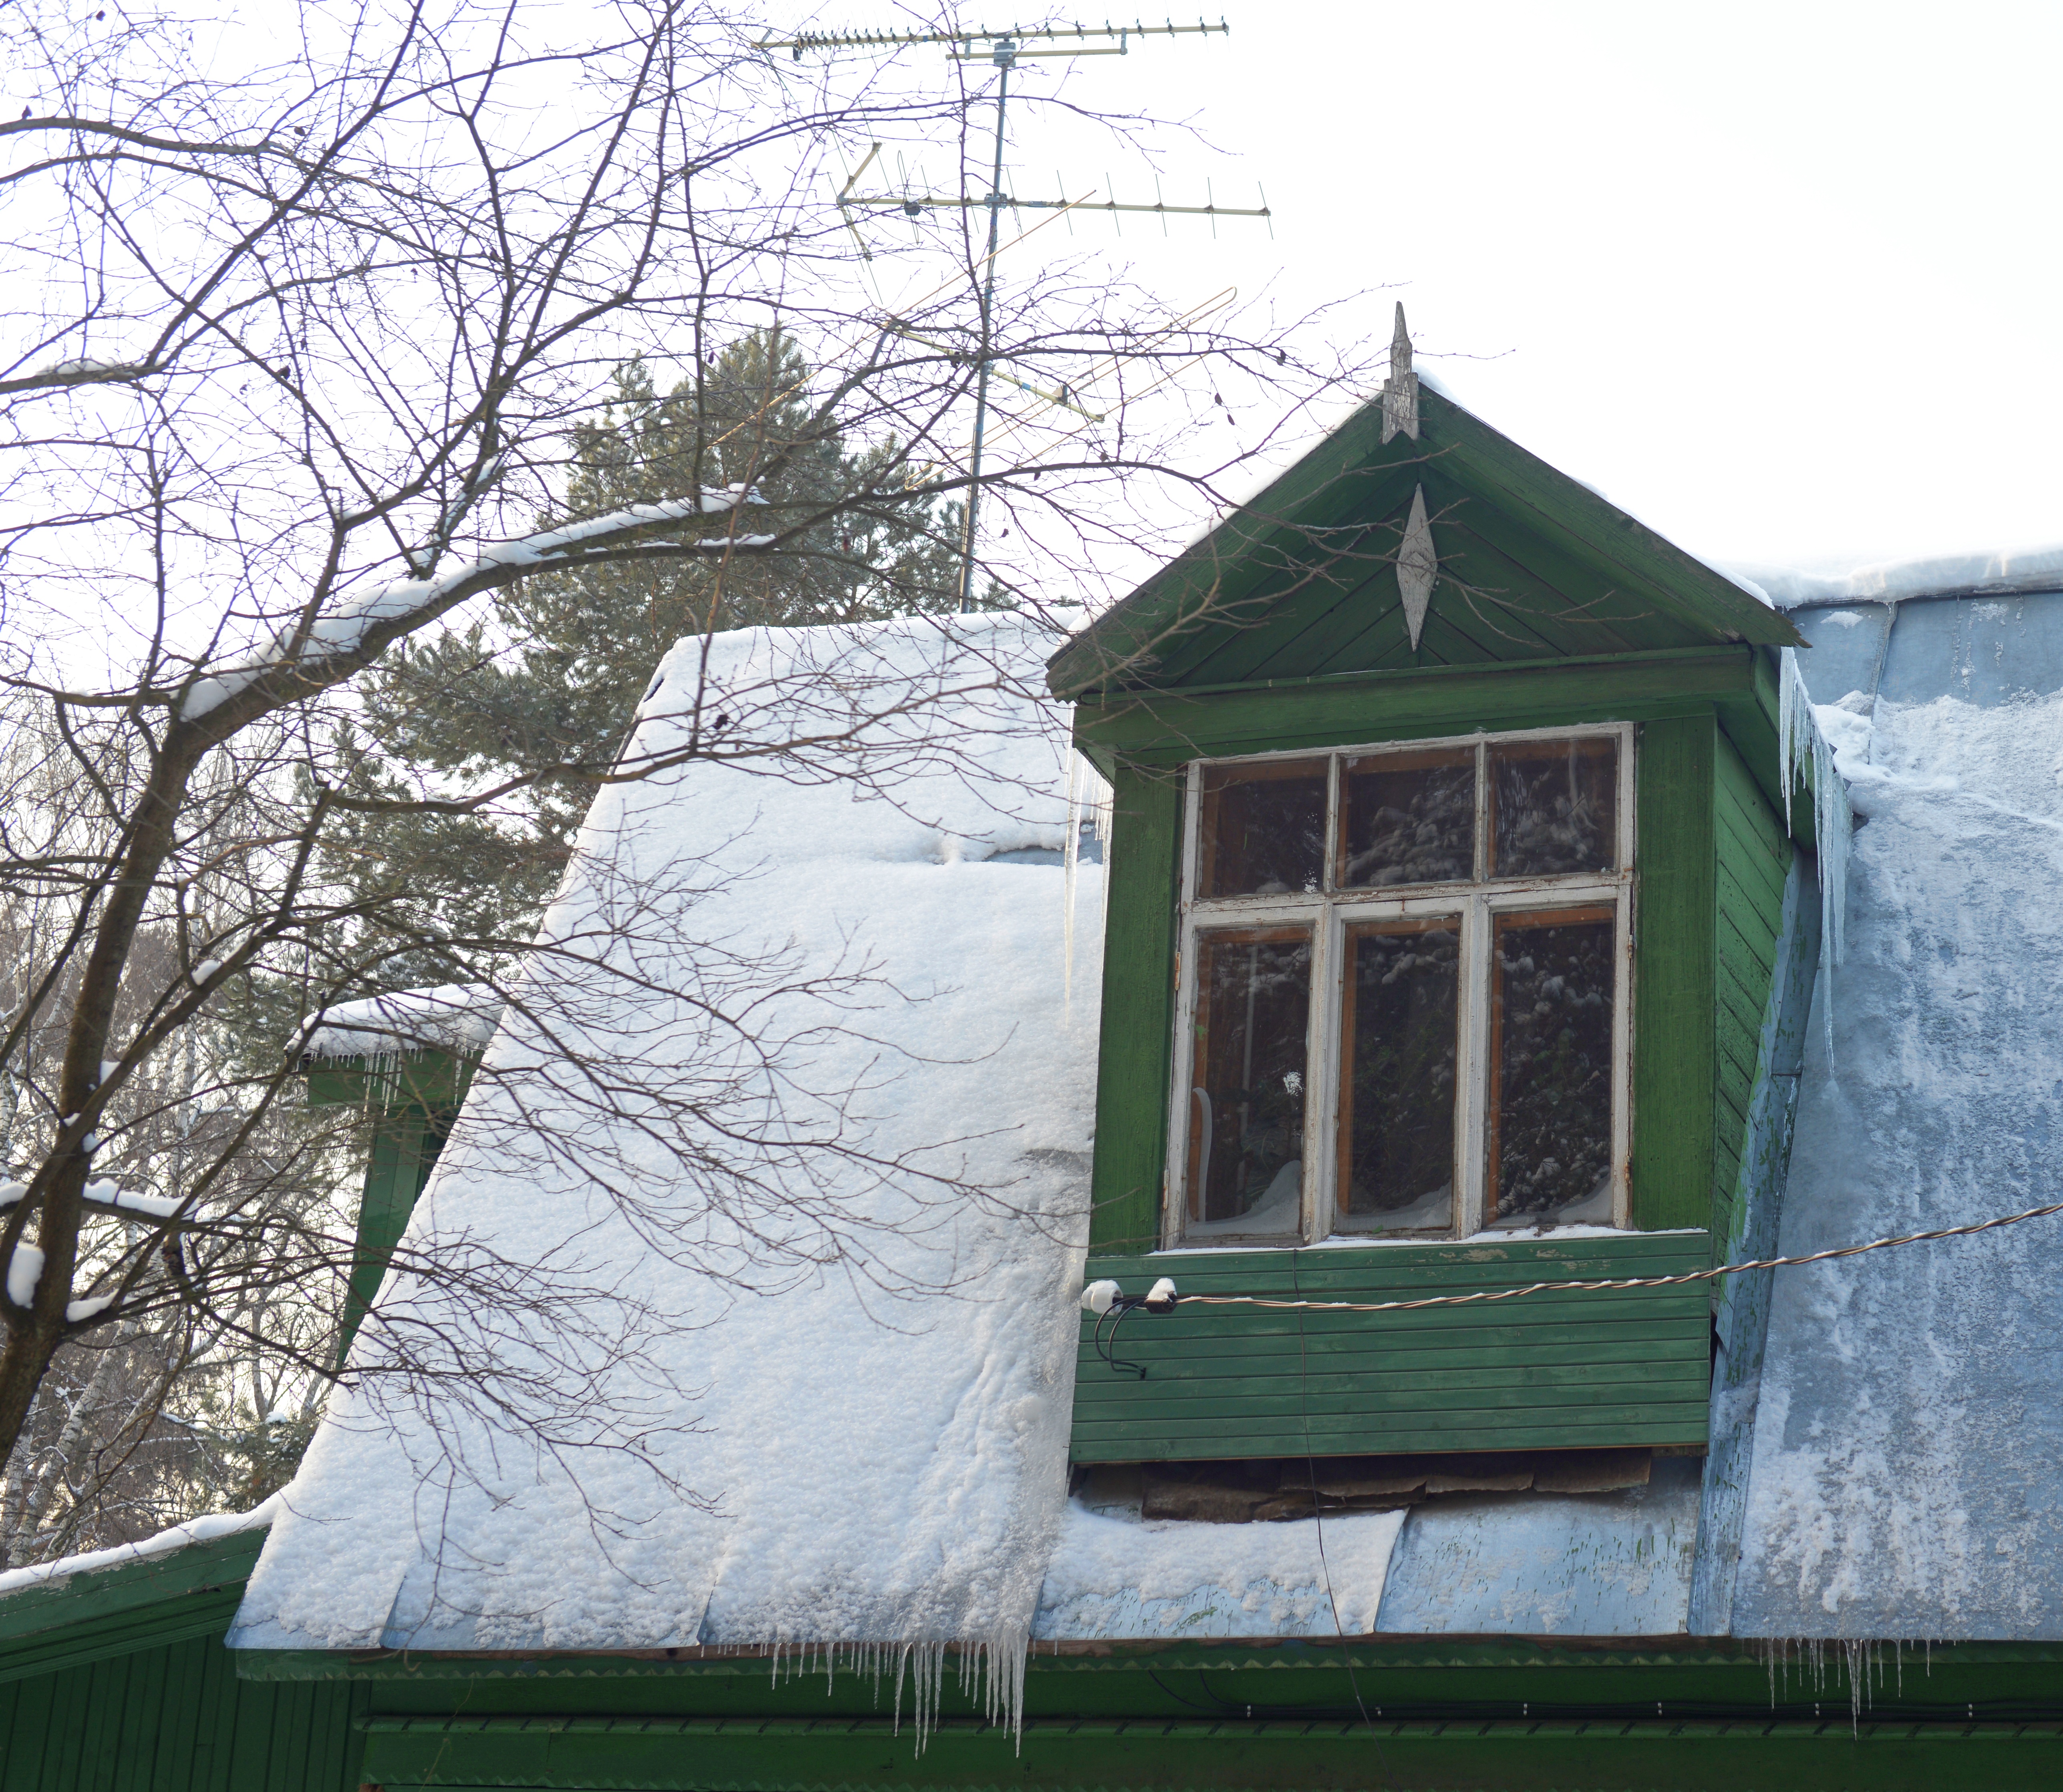
house, window, roof, building, home, shed, europe, cottage, facade, chapel, nikon, 28, nikkor, russia, d800, nikond800, moscowregion, nikkor357028, 3570, choboty, siding, outdoor structure